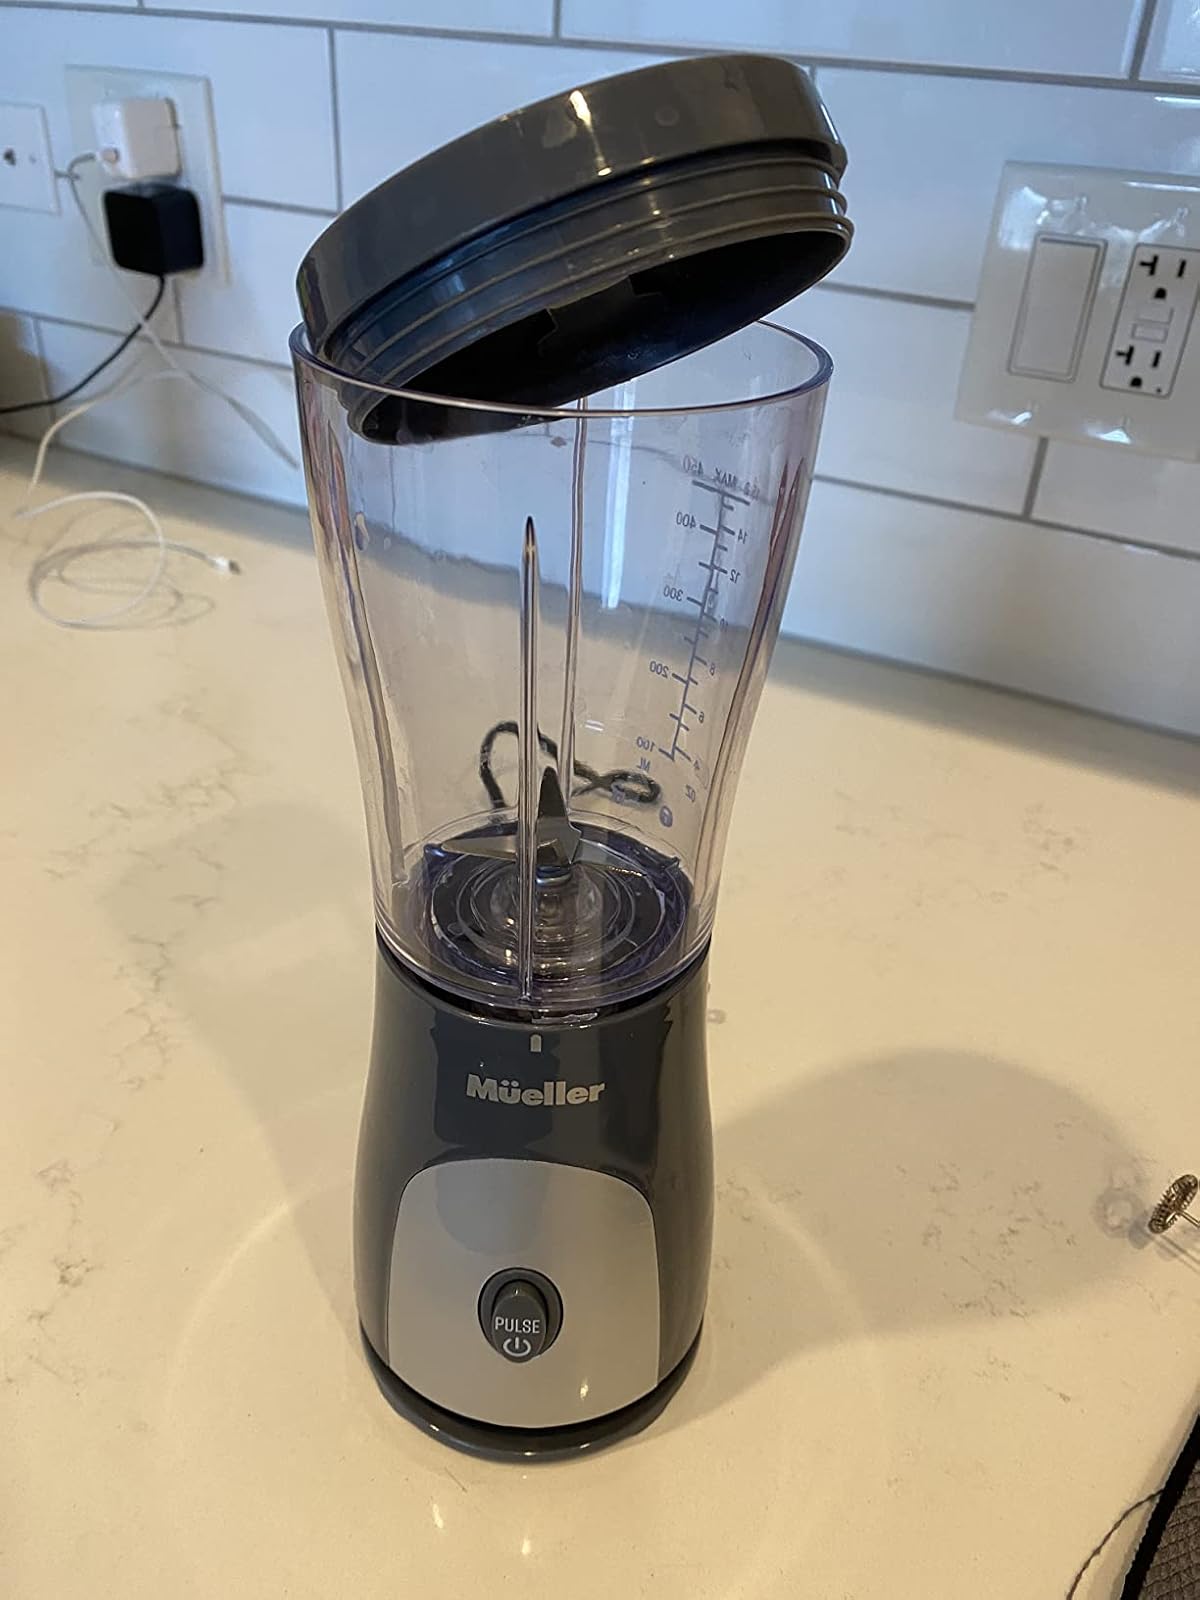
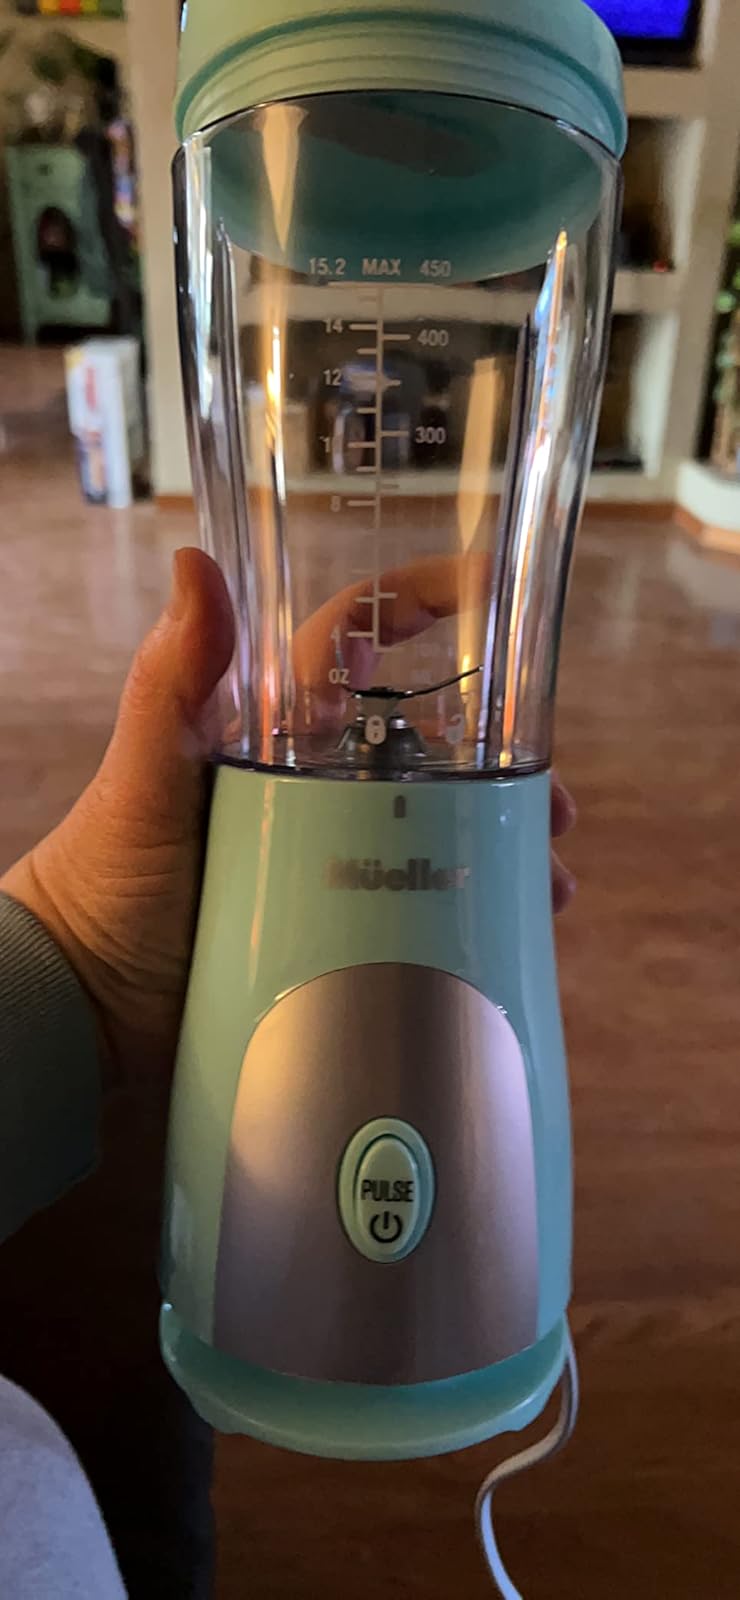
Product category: items_blender
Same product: no